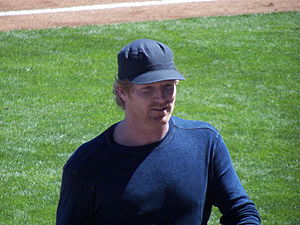
Jim Courier
James Spencer "Jim" Courier, Jr. er en tidligere amerikansk tennisspiller, der var professionel fra 1988 til år 2000. Han vandt igennem sin karriere 23 single- og 6 doubletitler, og hans højeste placering på ATP's verdensrangliste er en 1. plads, som han første gang opnåede i februar 1992.